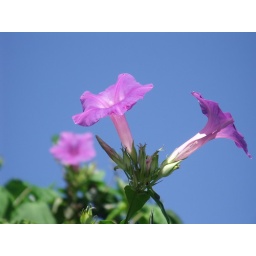
three flowers against the glorious blue sky